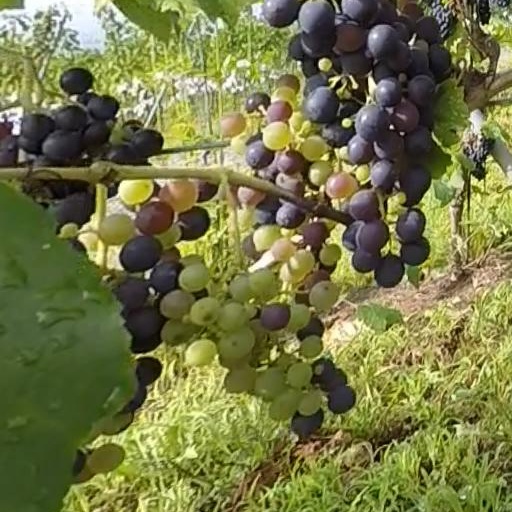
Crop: grape